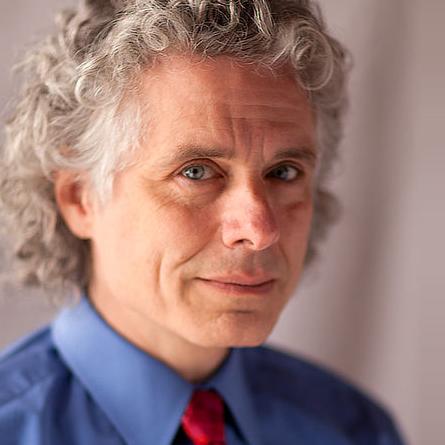
Age: 56